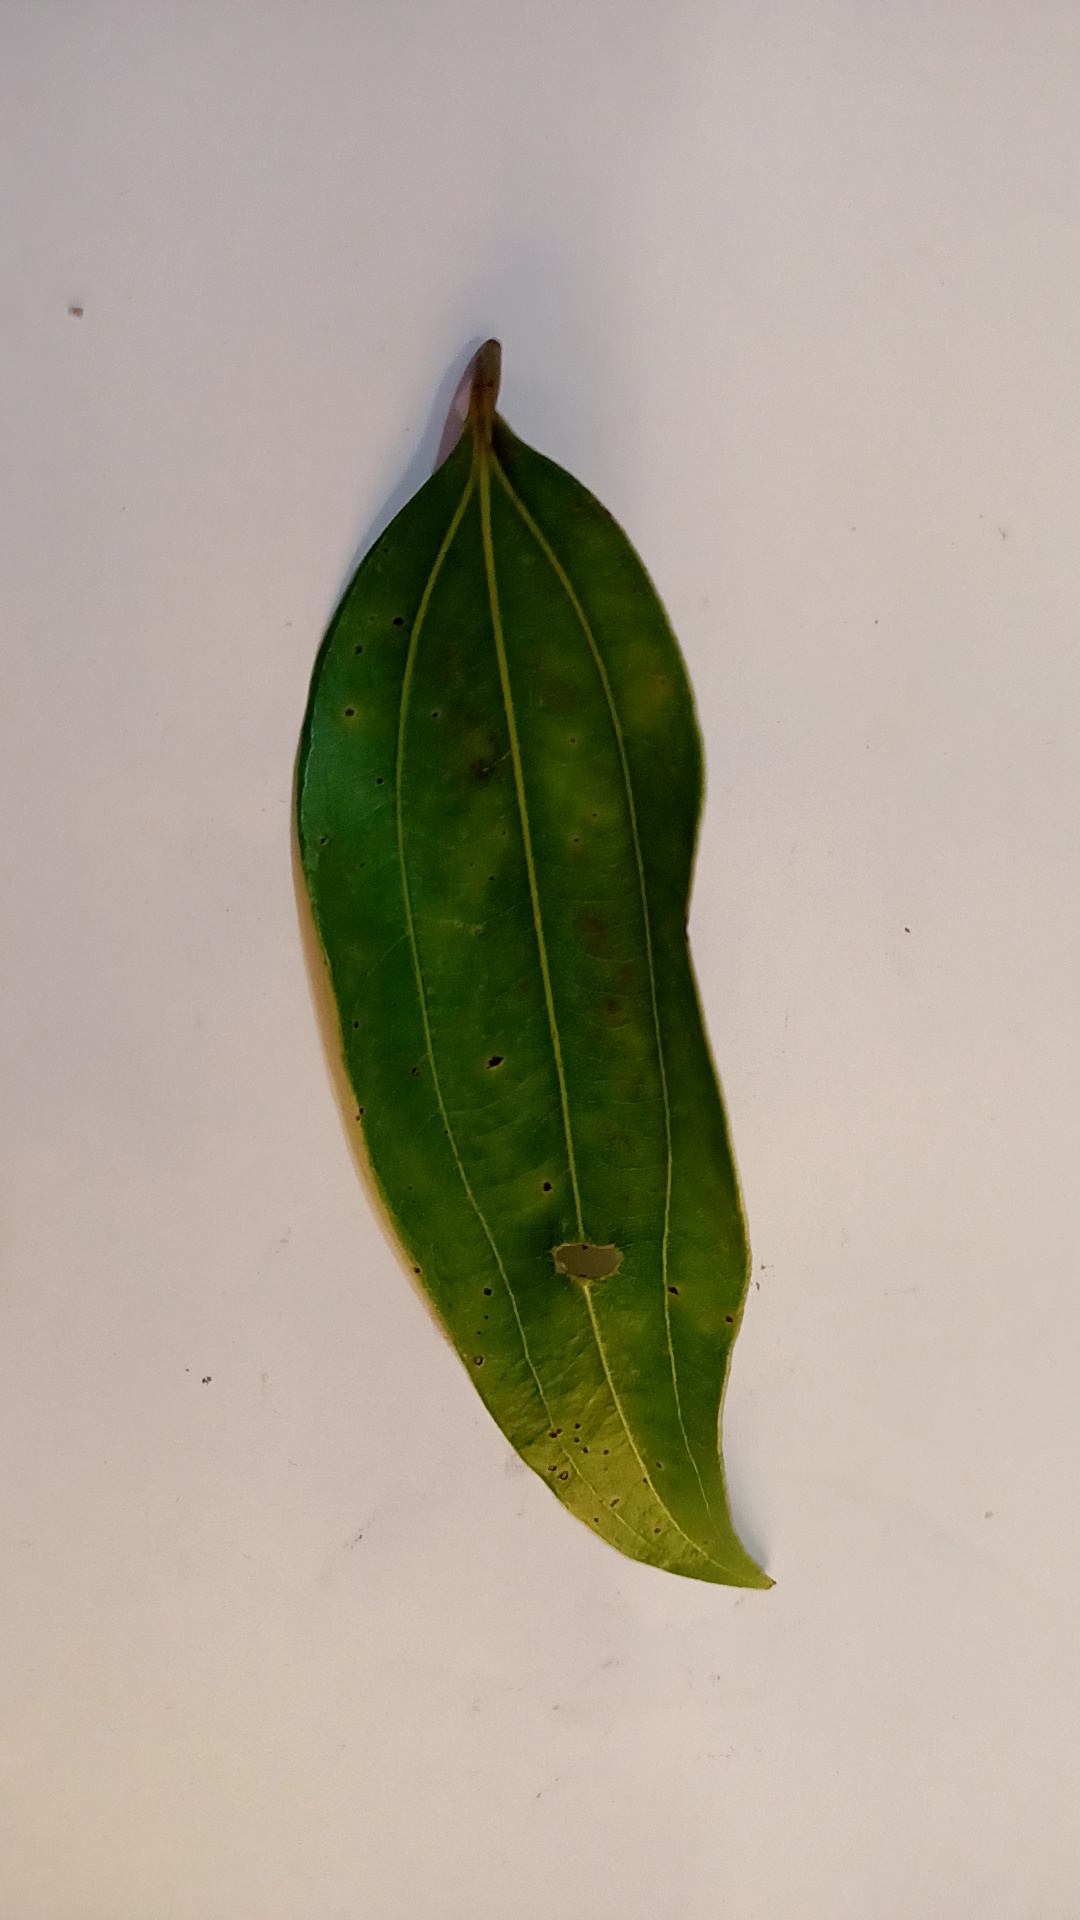
Label: Disease